Los Roques Archipelago

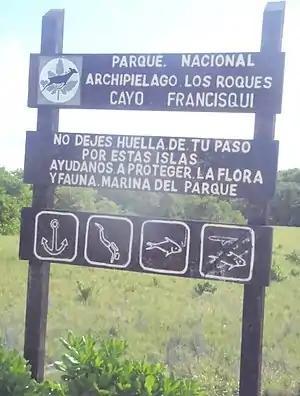
Sign of the Venezuelan National Parks Institute on the island of Francisquí

As a result of its declaration as a national park in 1972, a protection plan was created, which establishes certain regulations on the island to preserve the state of these ecosystems. This plan is known as zoning, which consists of the separation of zones management, which are protected depending on their fragility and importance, and depending on this certain activities are allowed. Which means that the more protection an area has, the fewer activities will be allowed